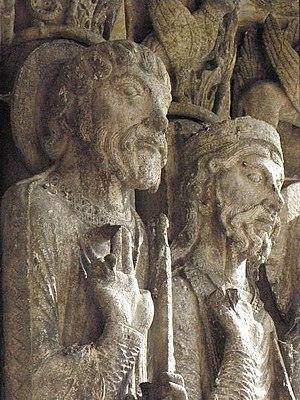
Saint-Pierre et le roi Salomon. Ébrasement droit du portail occidental de l'église prieurale Saint-Loup de Saint-Loup-de-Naud (77).
Saint-Loup-de-Naud est une commune française située dans le sud-est du département de Seine-et-Marne en région Île-de-France.
L'église Saint-Loup est l'église paroissiale de Saint-Loup-de-Naud, en Seine-et-Marne. Elle est dédiée à saint Loup, évêque de Sens au VIIᵉ siècle. Elle était autrefois l'église du prieuré bénédictin Saint-Loup, disparu en 1560 à la suite des guerres de religion.